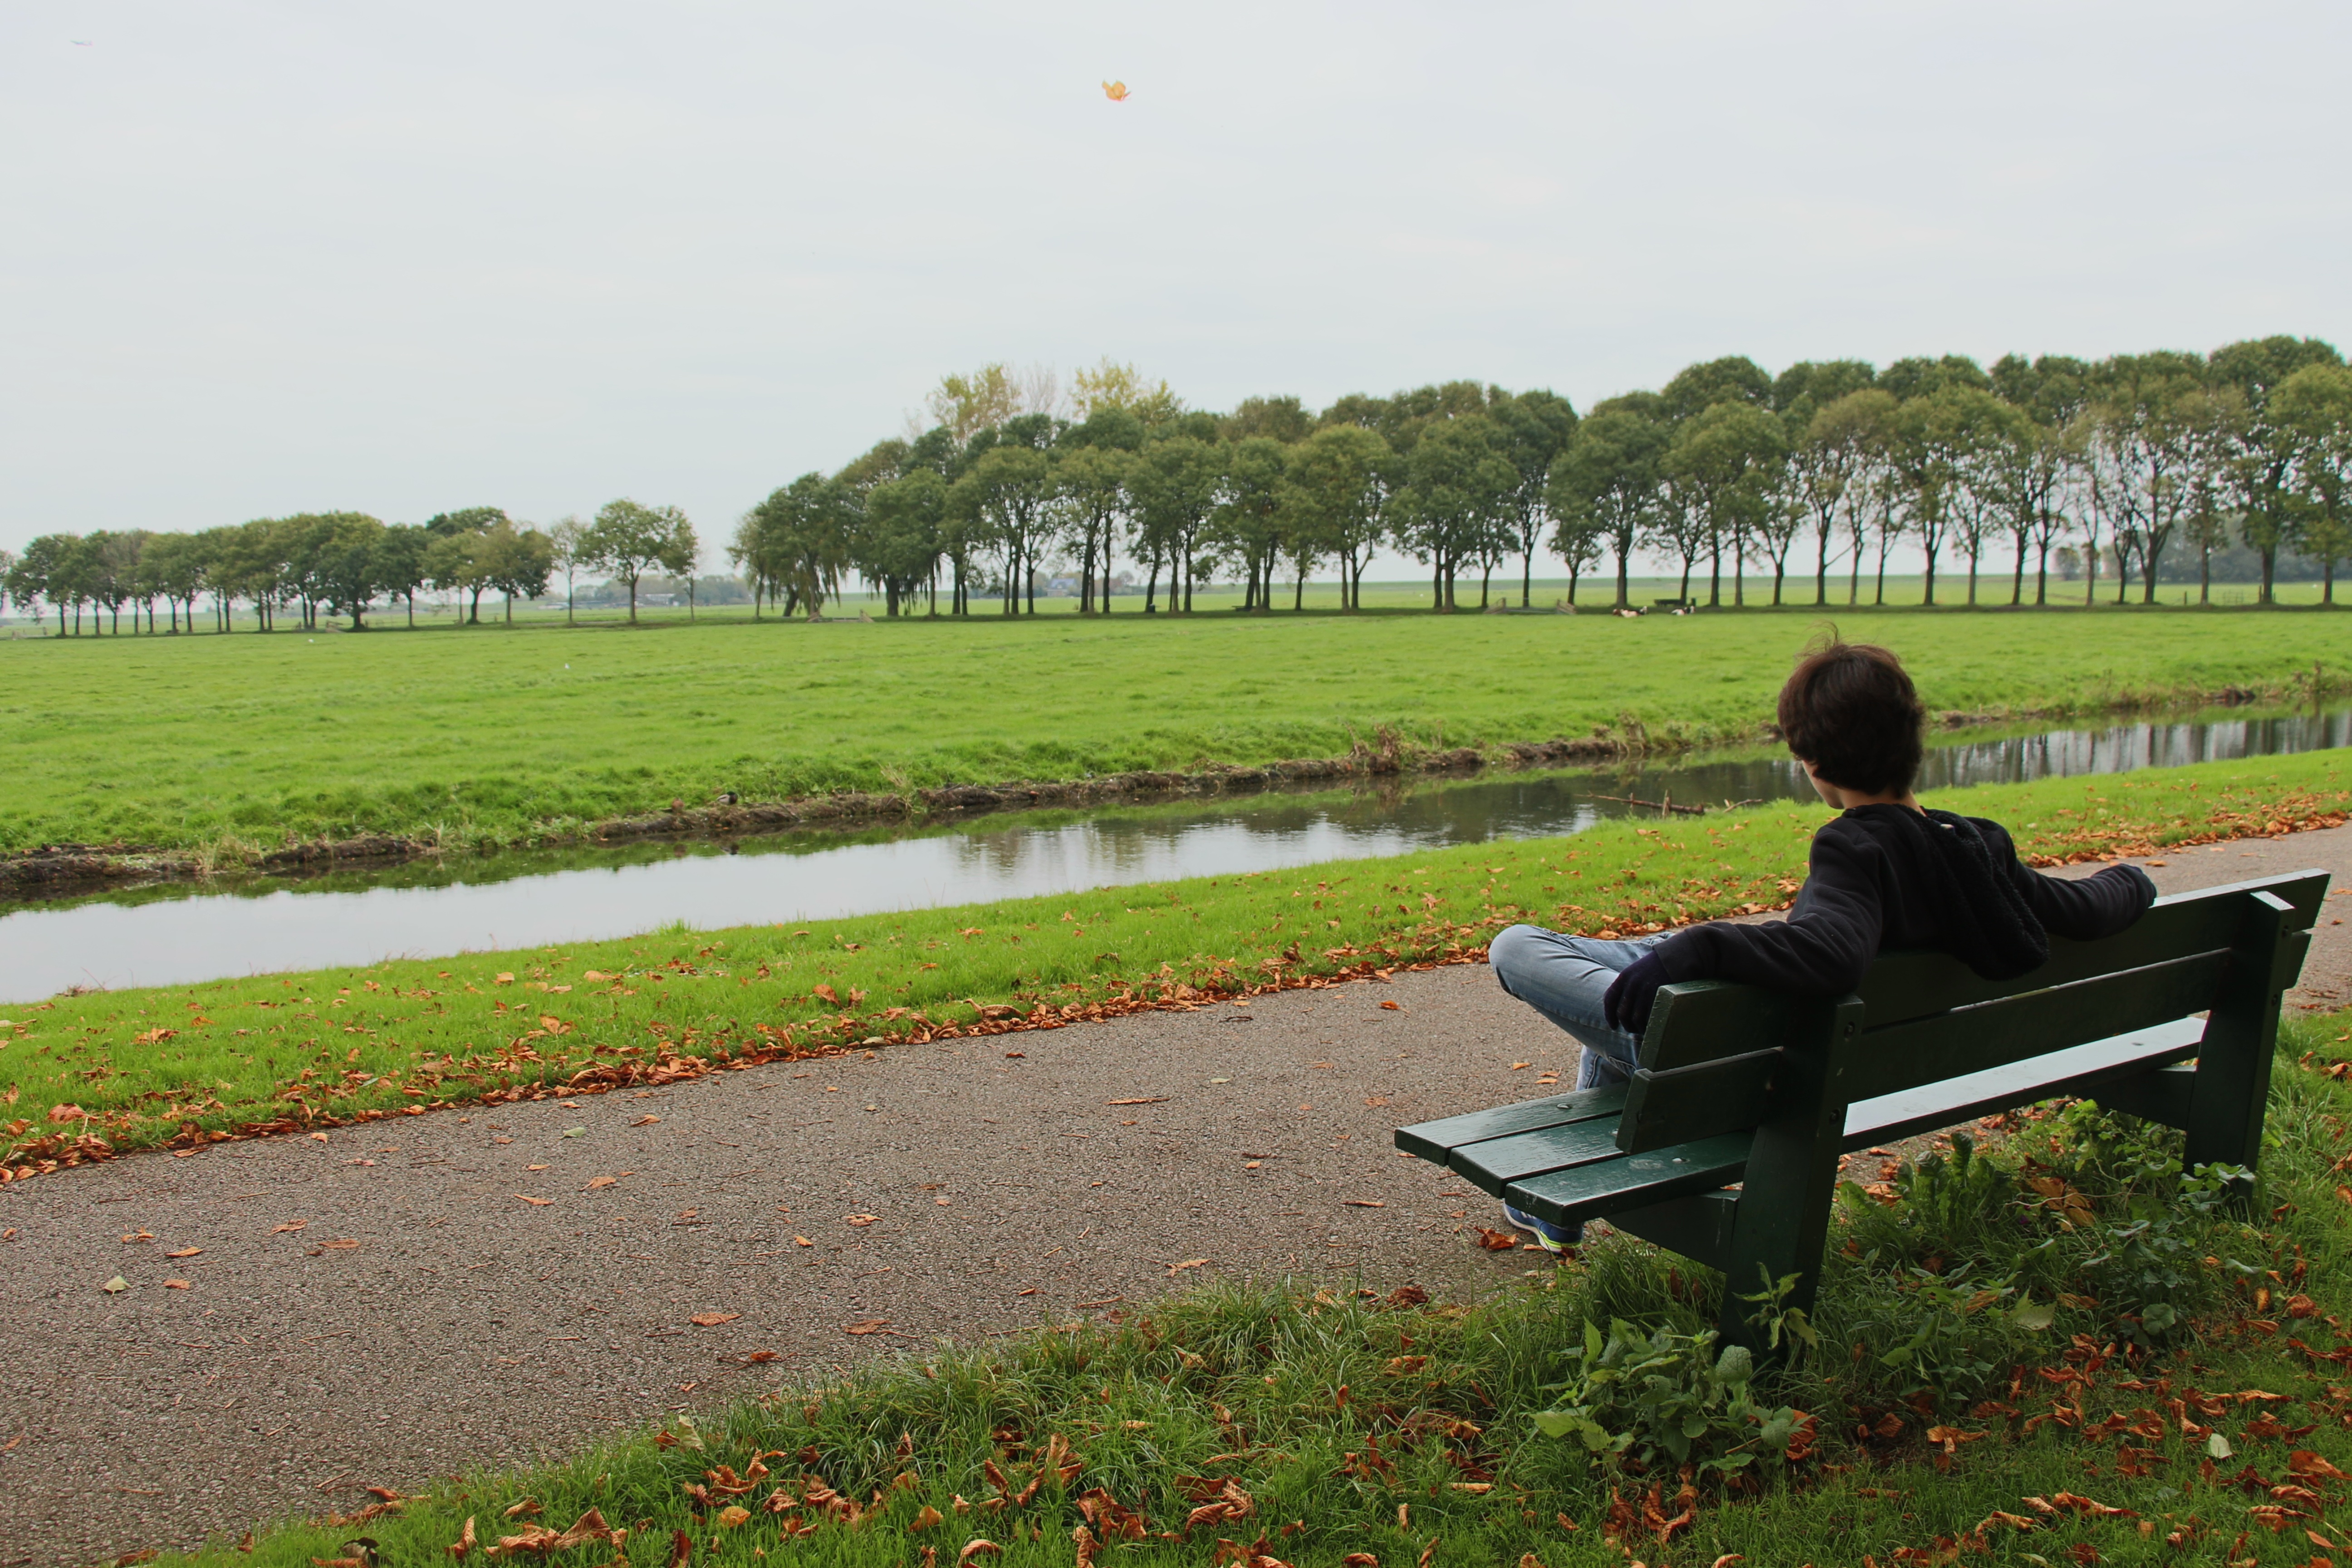
landscape, grass, field, farm, lawn, meadow, autumn, calm, think, agriculture, thoughtful, admire, amsterdam, back, rural area, paddy field, channels